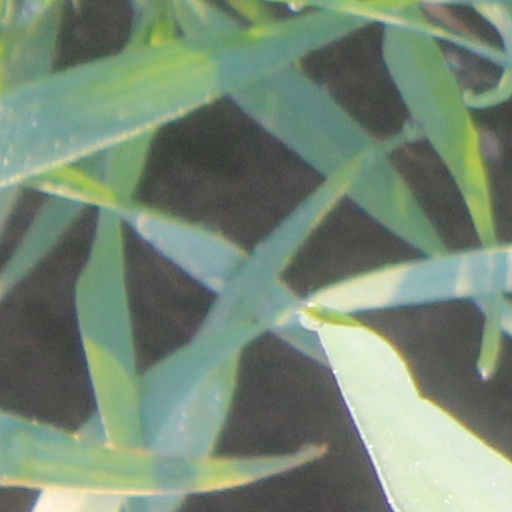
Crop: wheat